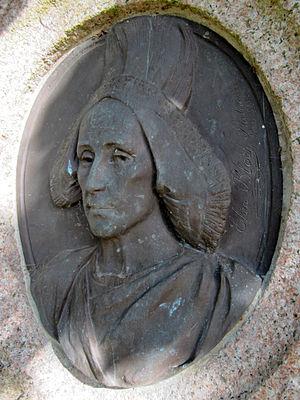
Stèle de Marie Ravenel, Fermanville This building is indexed in the Base Mérimée, a database of architectural heritage maintained by the French Ministry of Culture,
La stèle de Marie Ravenel est une stèle située à Fermanville, département de la Manche, en France. Elle est l'œuvre de la sculptrice Élisa Bloch et de l'architecte Mesnage.